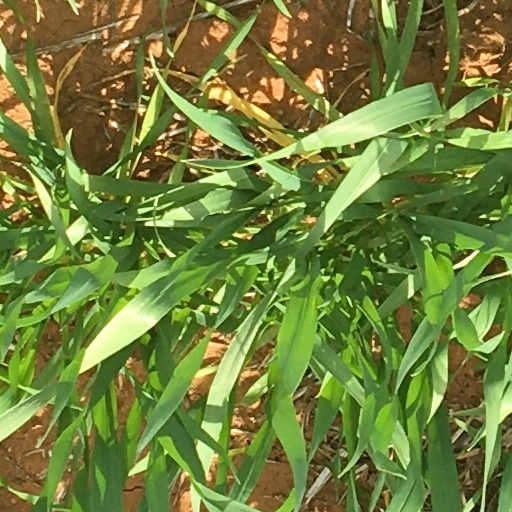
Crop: wheat